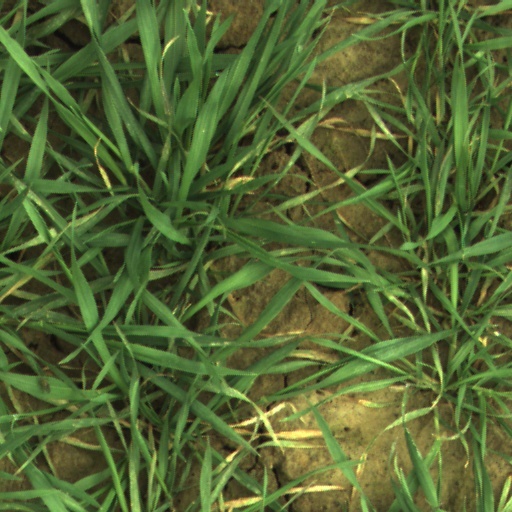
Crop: wheat